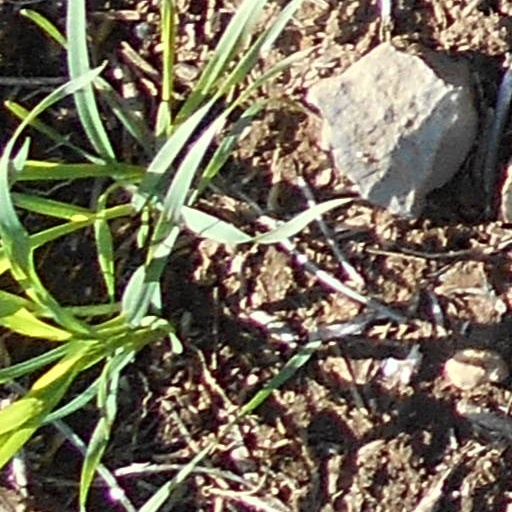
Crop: wheat